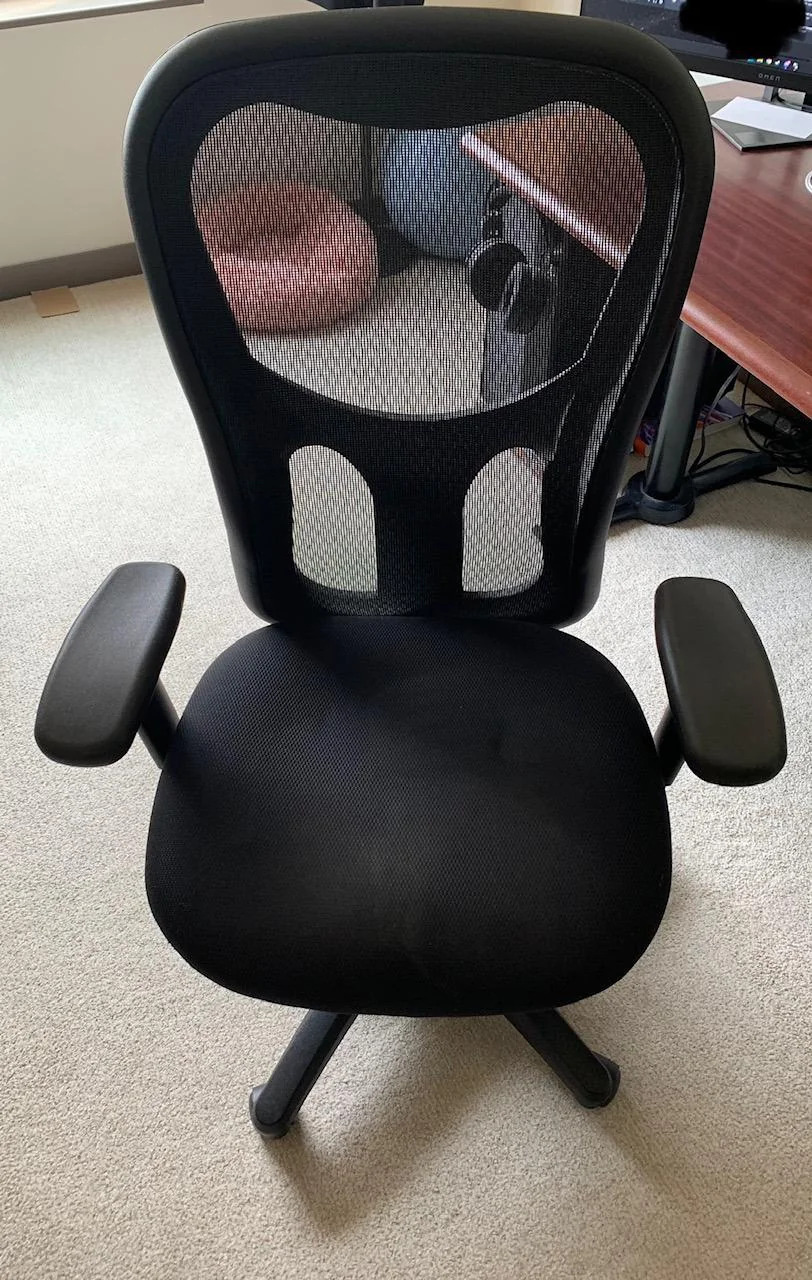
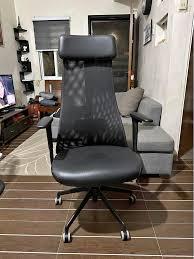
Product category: items_chair
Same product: no